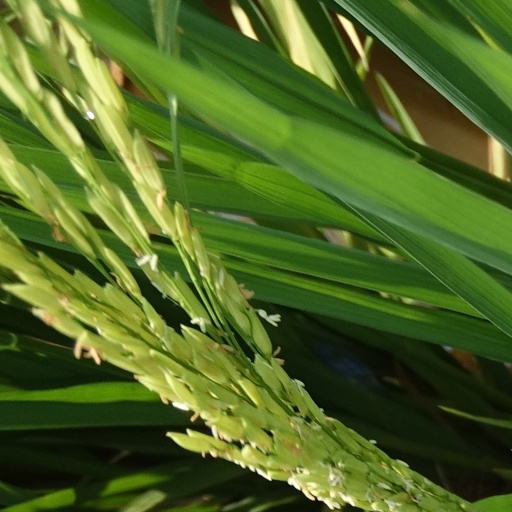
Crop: rice